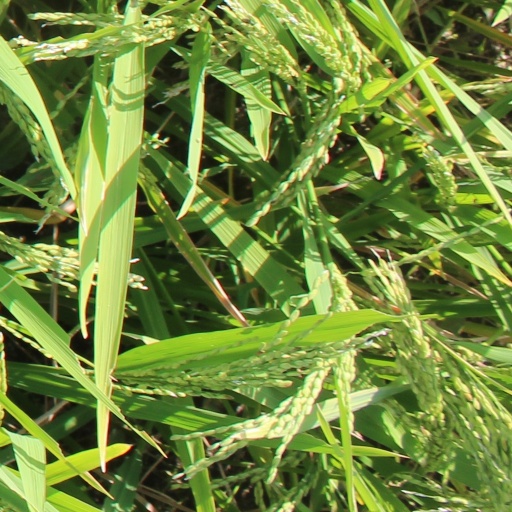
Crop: rice